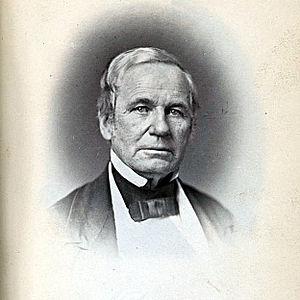
James L. Gillis est un homme politique américain du XIXᵉ siècle.